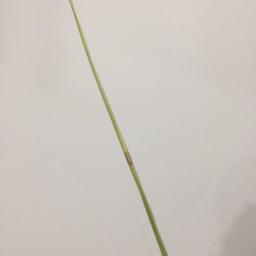
Label: Rice___Leaf_Blast